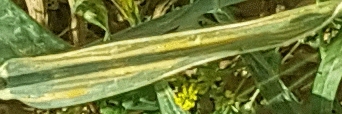
Label: Wheat___Yellow_Rust